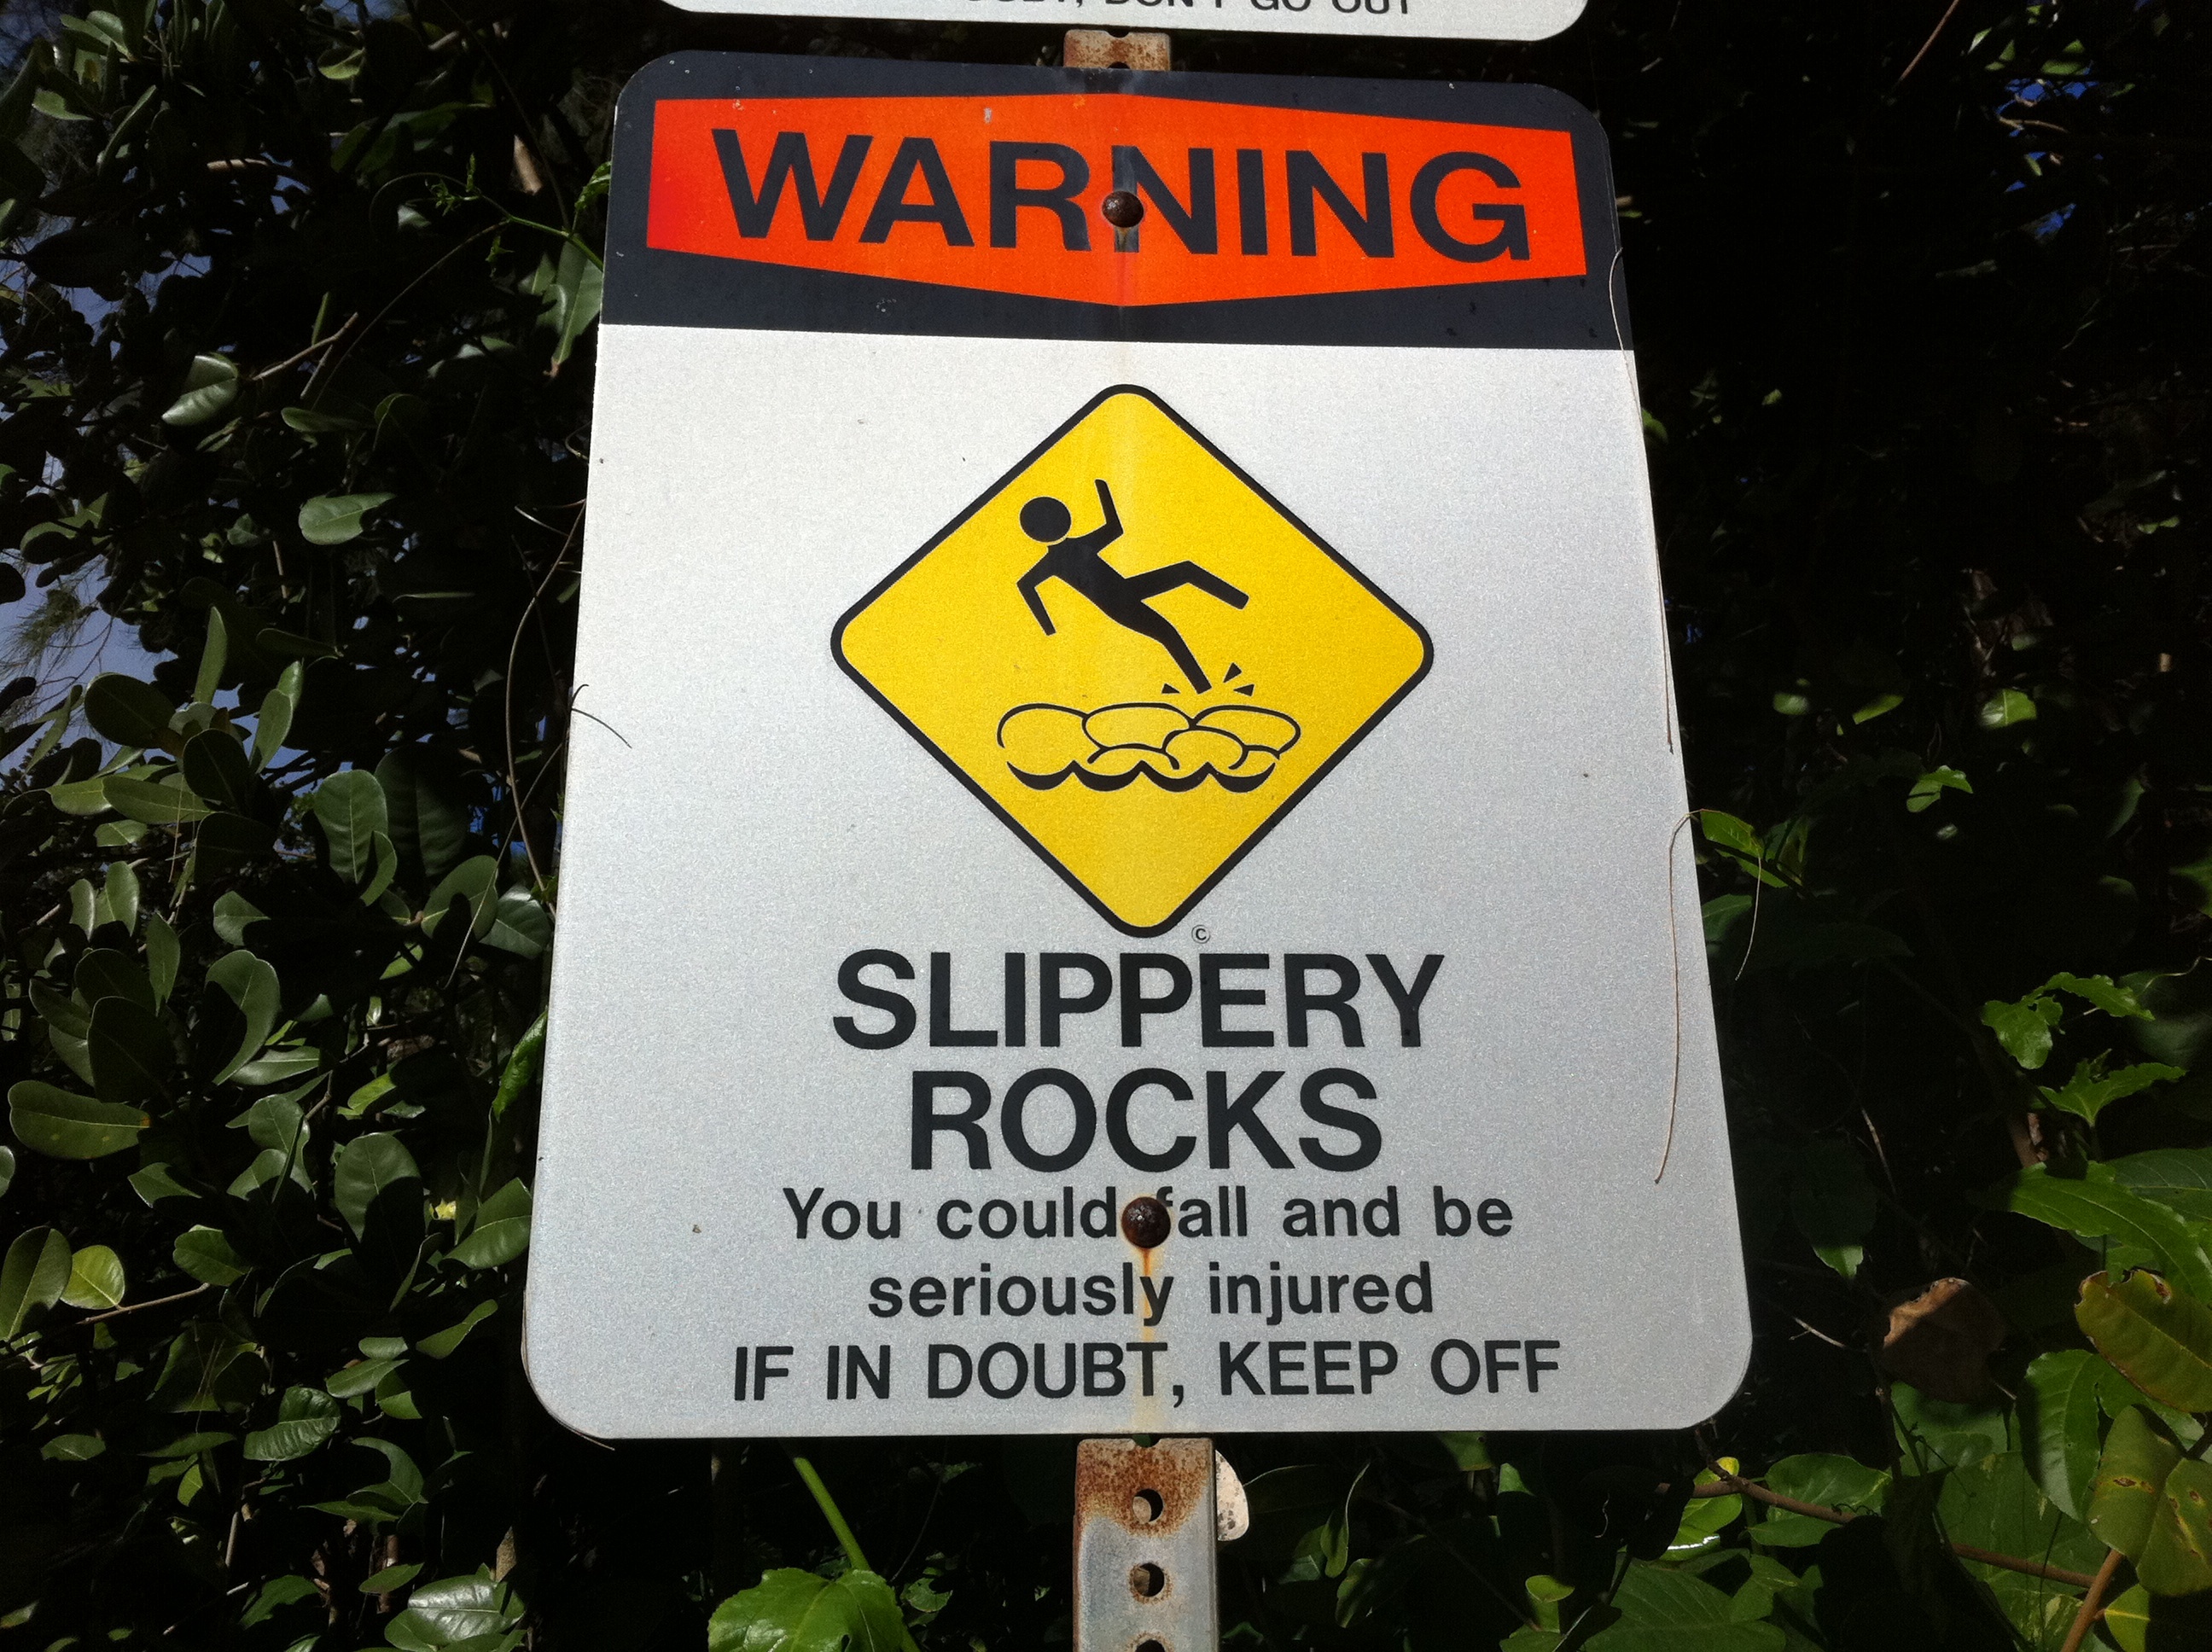
advertising, sign, street sign, signage, hawaiikauai, traffic sign